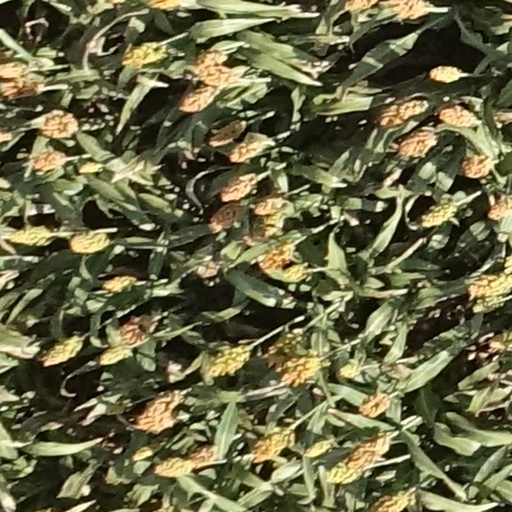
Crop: sorghum